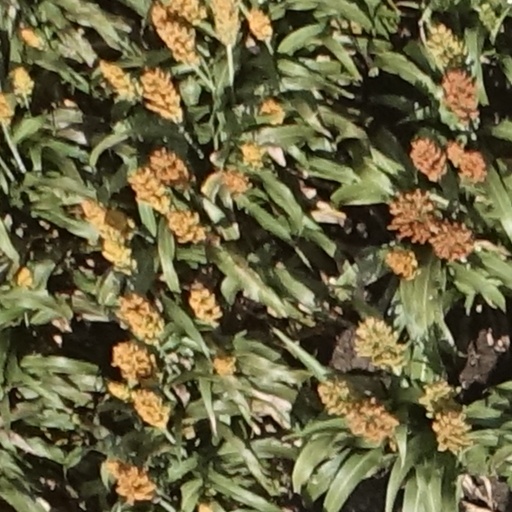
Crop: sorghum